Winder Laird Henry

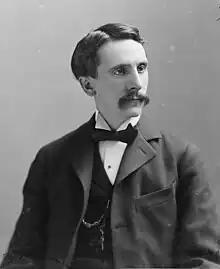
Henry, 1894–1901

Winder Laird Henry (December 20, 1864 – July 5, 1940) was an American politician and judge from Maryland. He served as a member of the U.S. House of Representatives from 1894 to 1895.